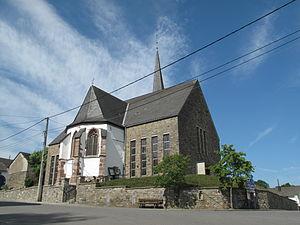
Crombach est une section de la ville belge de Saint-Vith, située en Communauté germanophone et en Région wallonne dans la province de Liège.
Cette page regroupe l'ensemble du patrimoine immobilier classé de la ville belge de Saint-Vith.